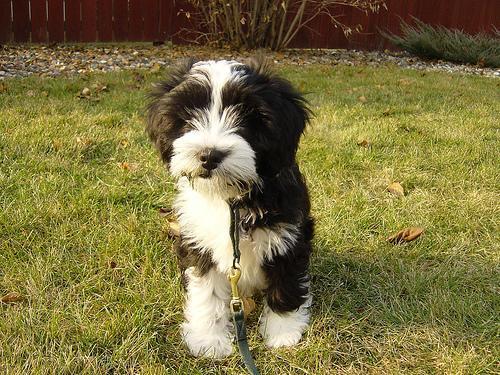
Tibetan_terrier